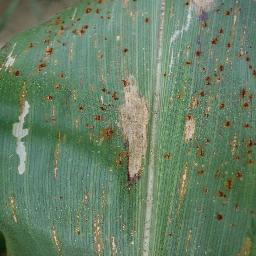
Label: Corn_(Maize)___Northern_Leaf_Blight